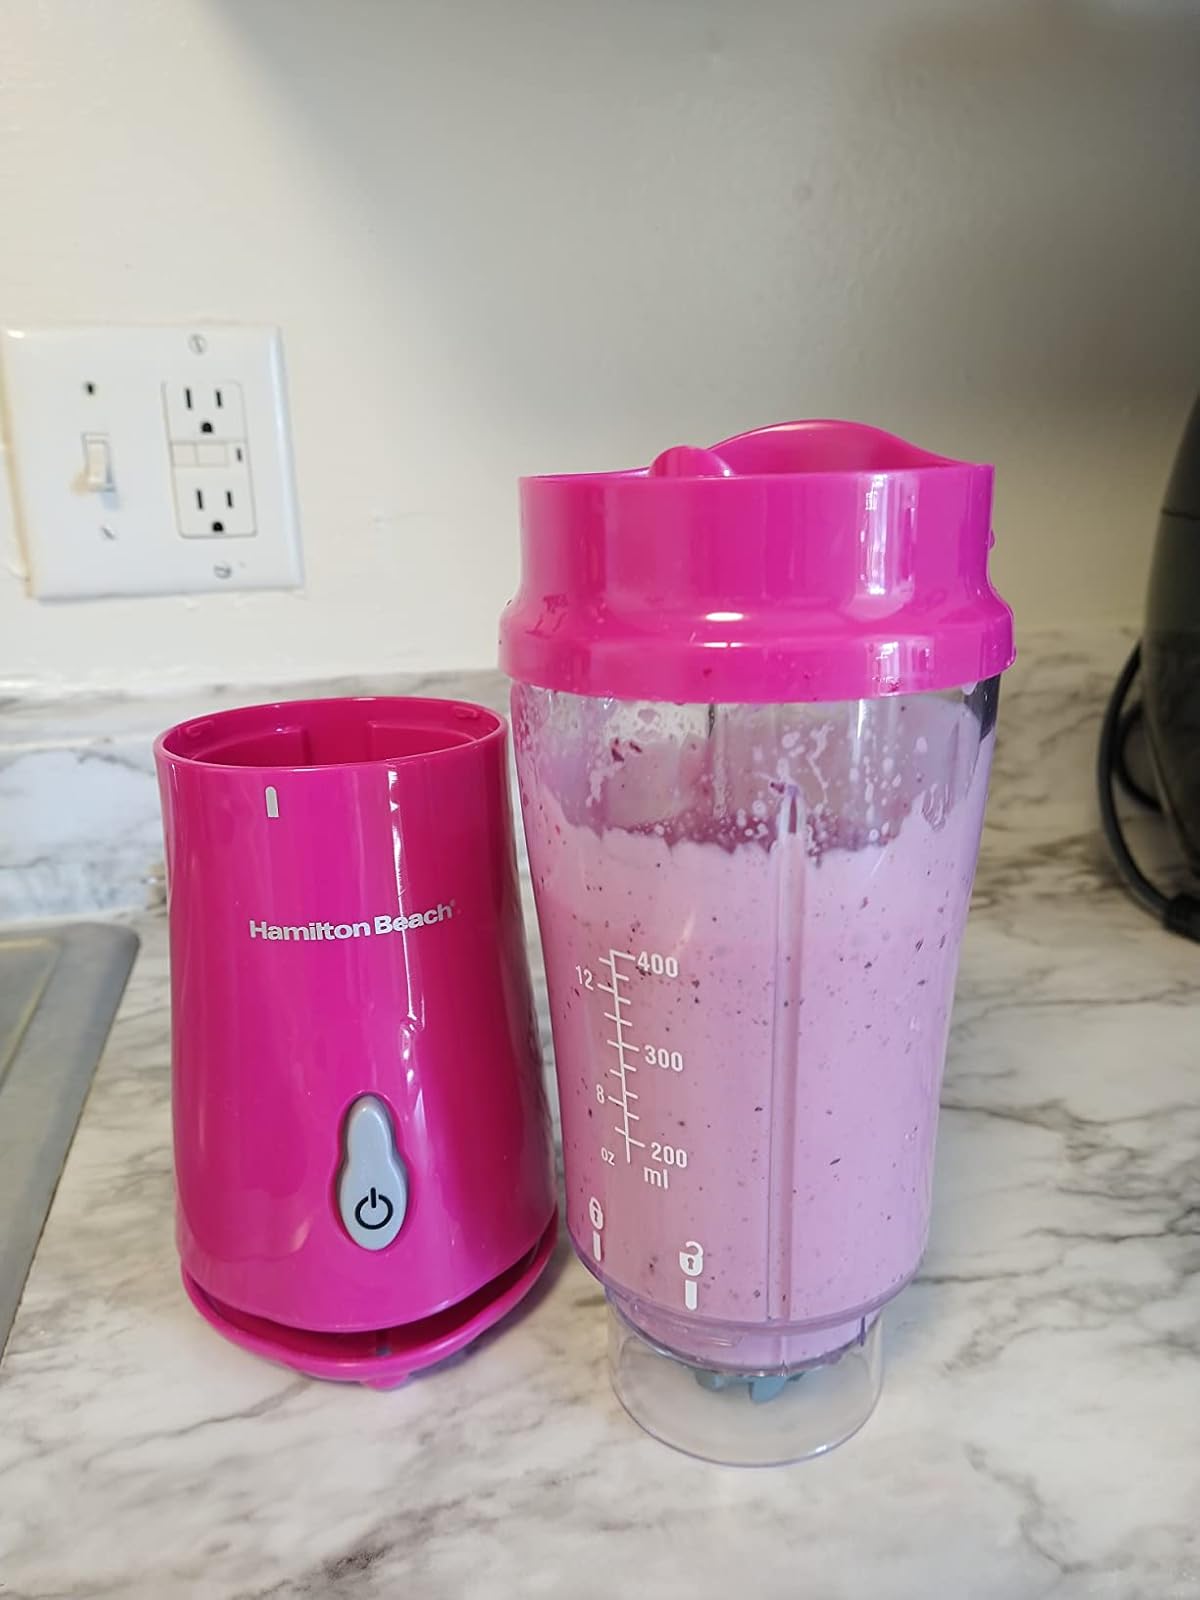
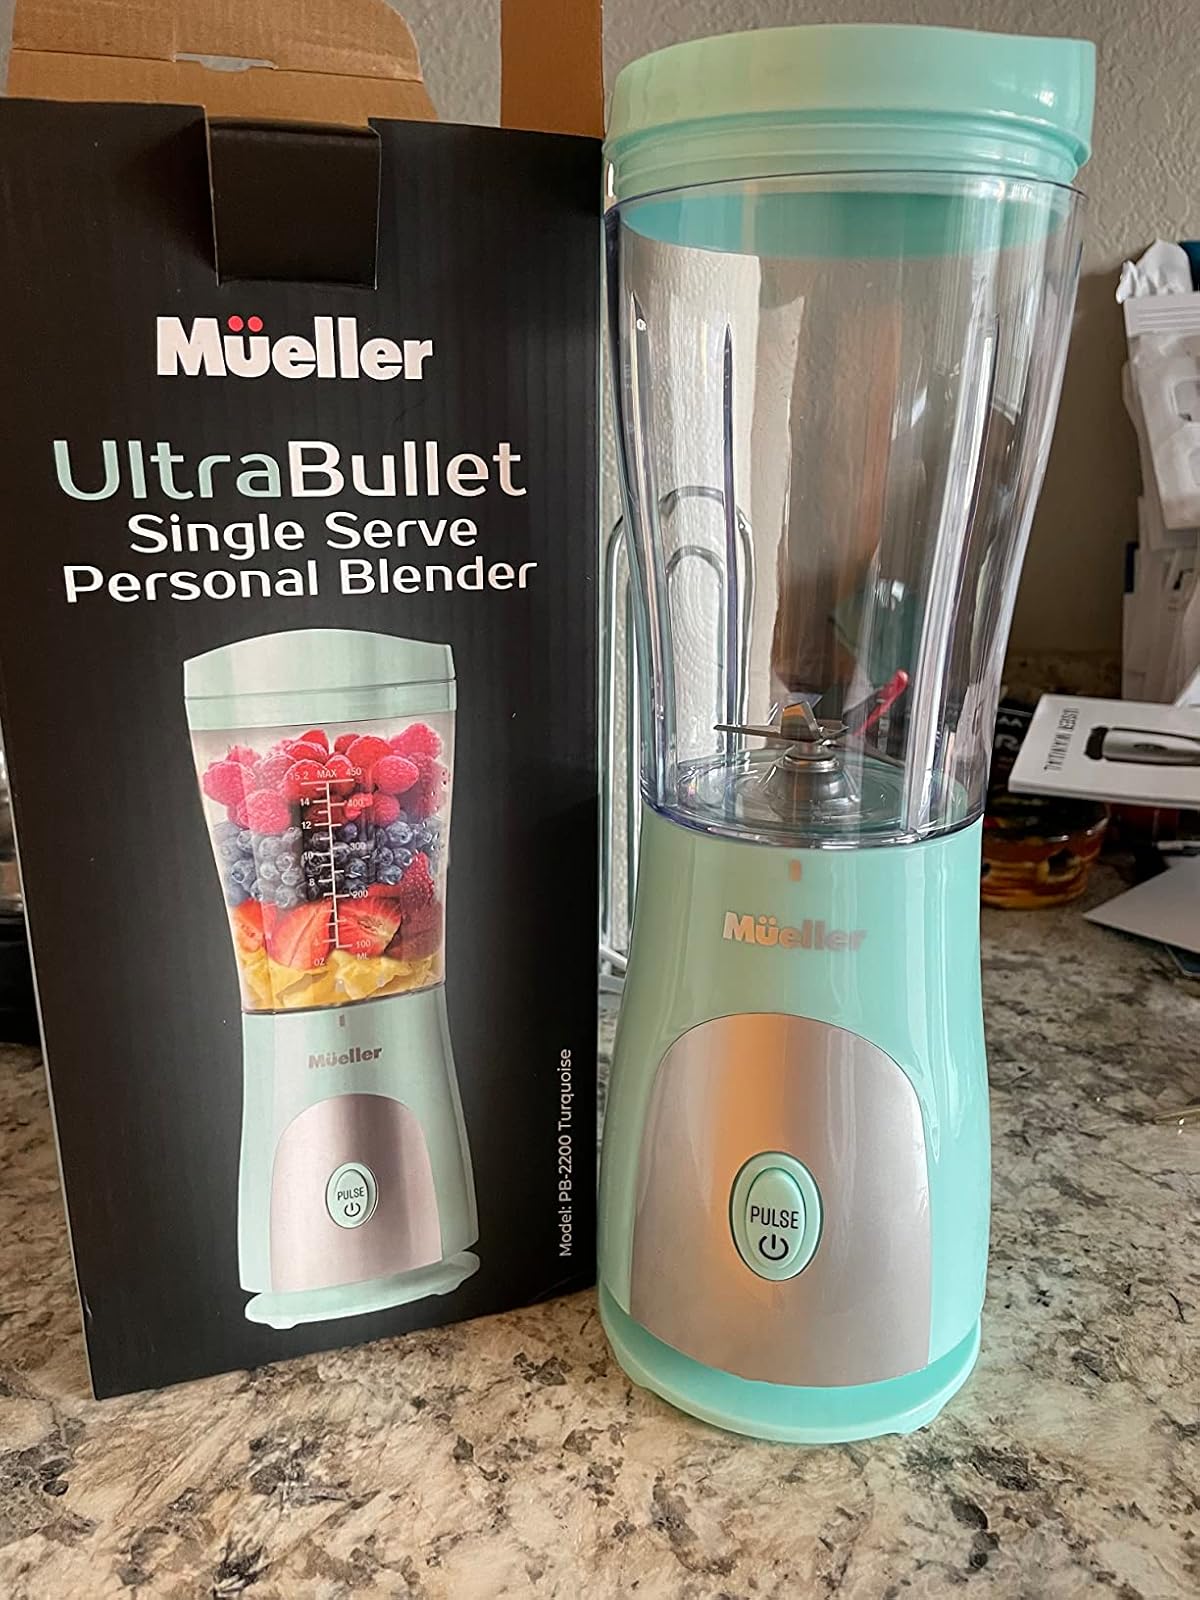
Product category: items_blender
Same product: no